Nes, Vágur

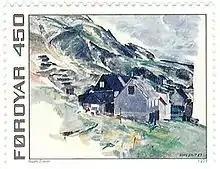
Faroese stamp illustrated with one of Ruth Smith's paintings.

One of the most famous artists of the Faroe Islands was Ruth Smith (1913–1958), who lived in the small village of Nes in the last years of her life. Several of her artworks show scenes from Nes. Some of them can be seen in the Ruth Smith Art Museum in Vágur, and some in Listasavn Føroya in Tórshavn.